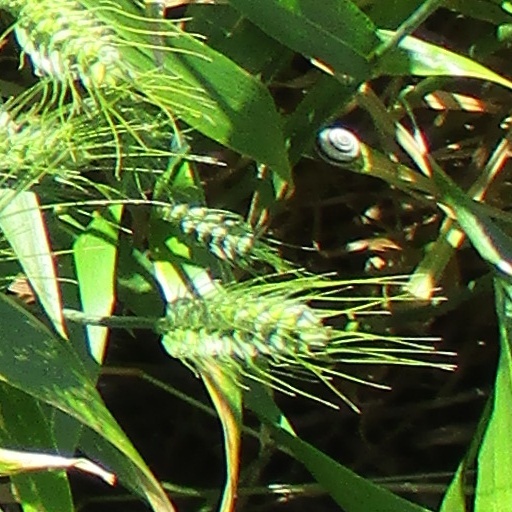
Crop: wheat